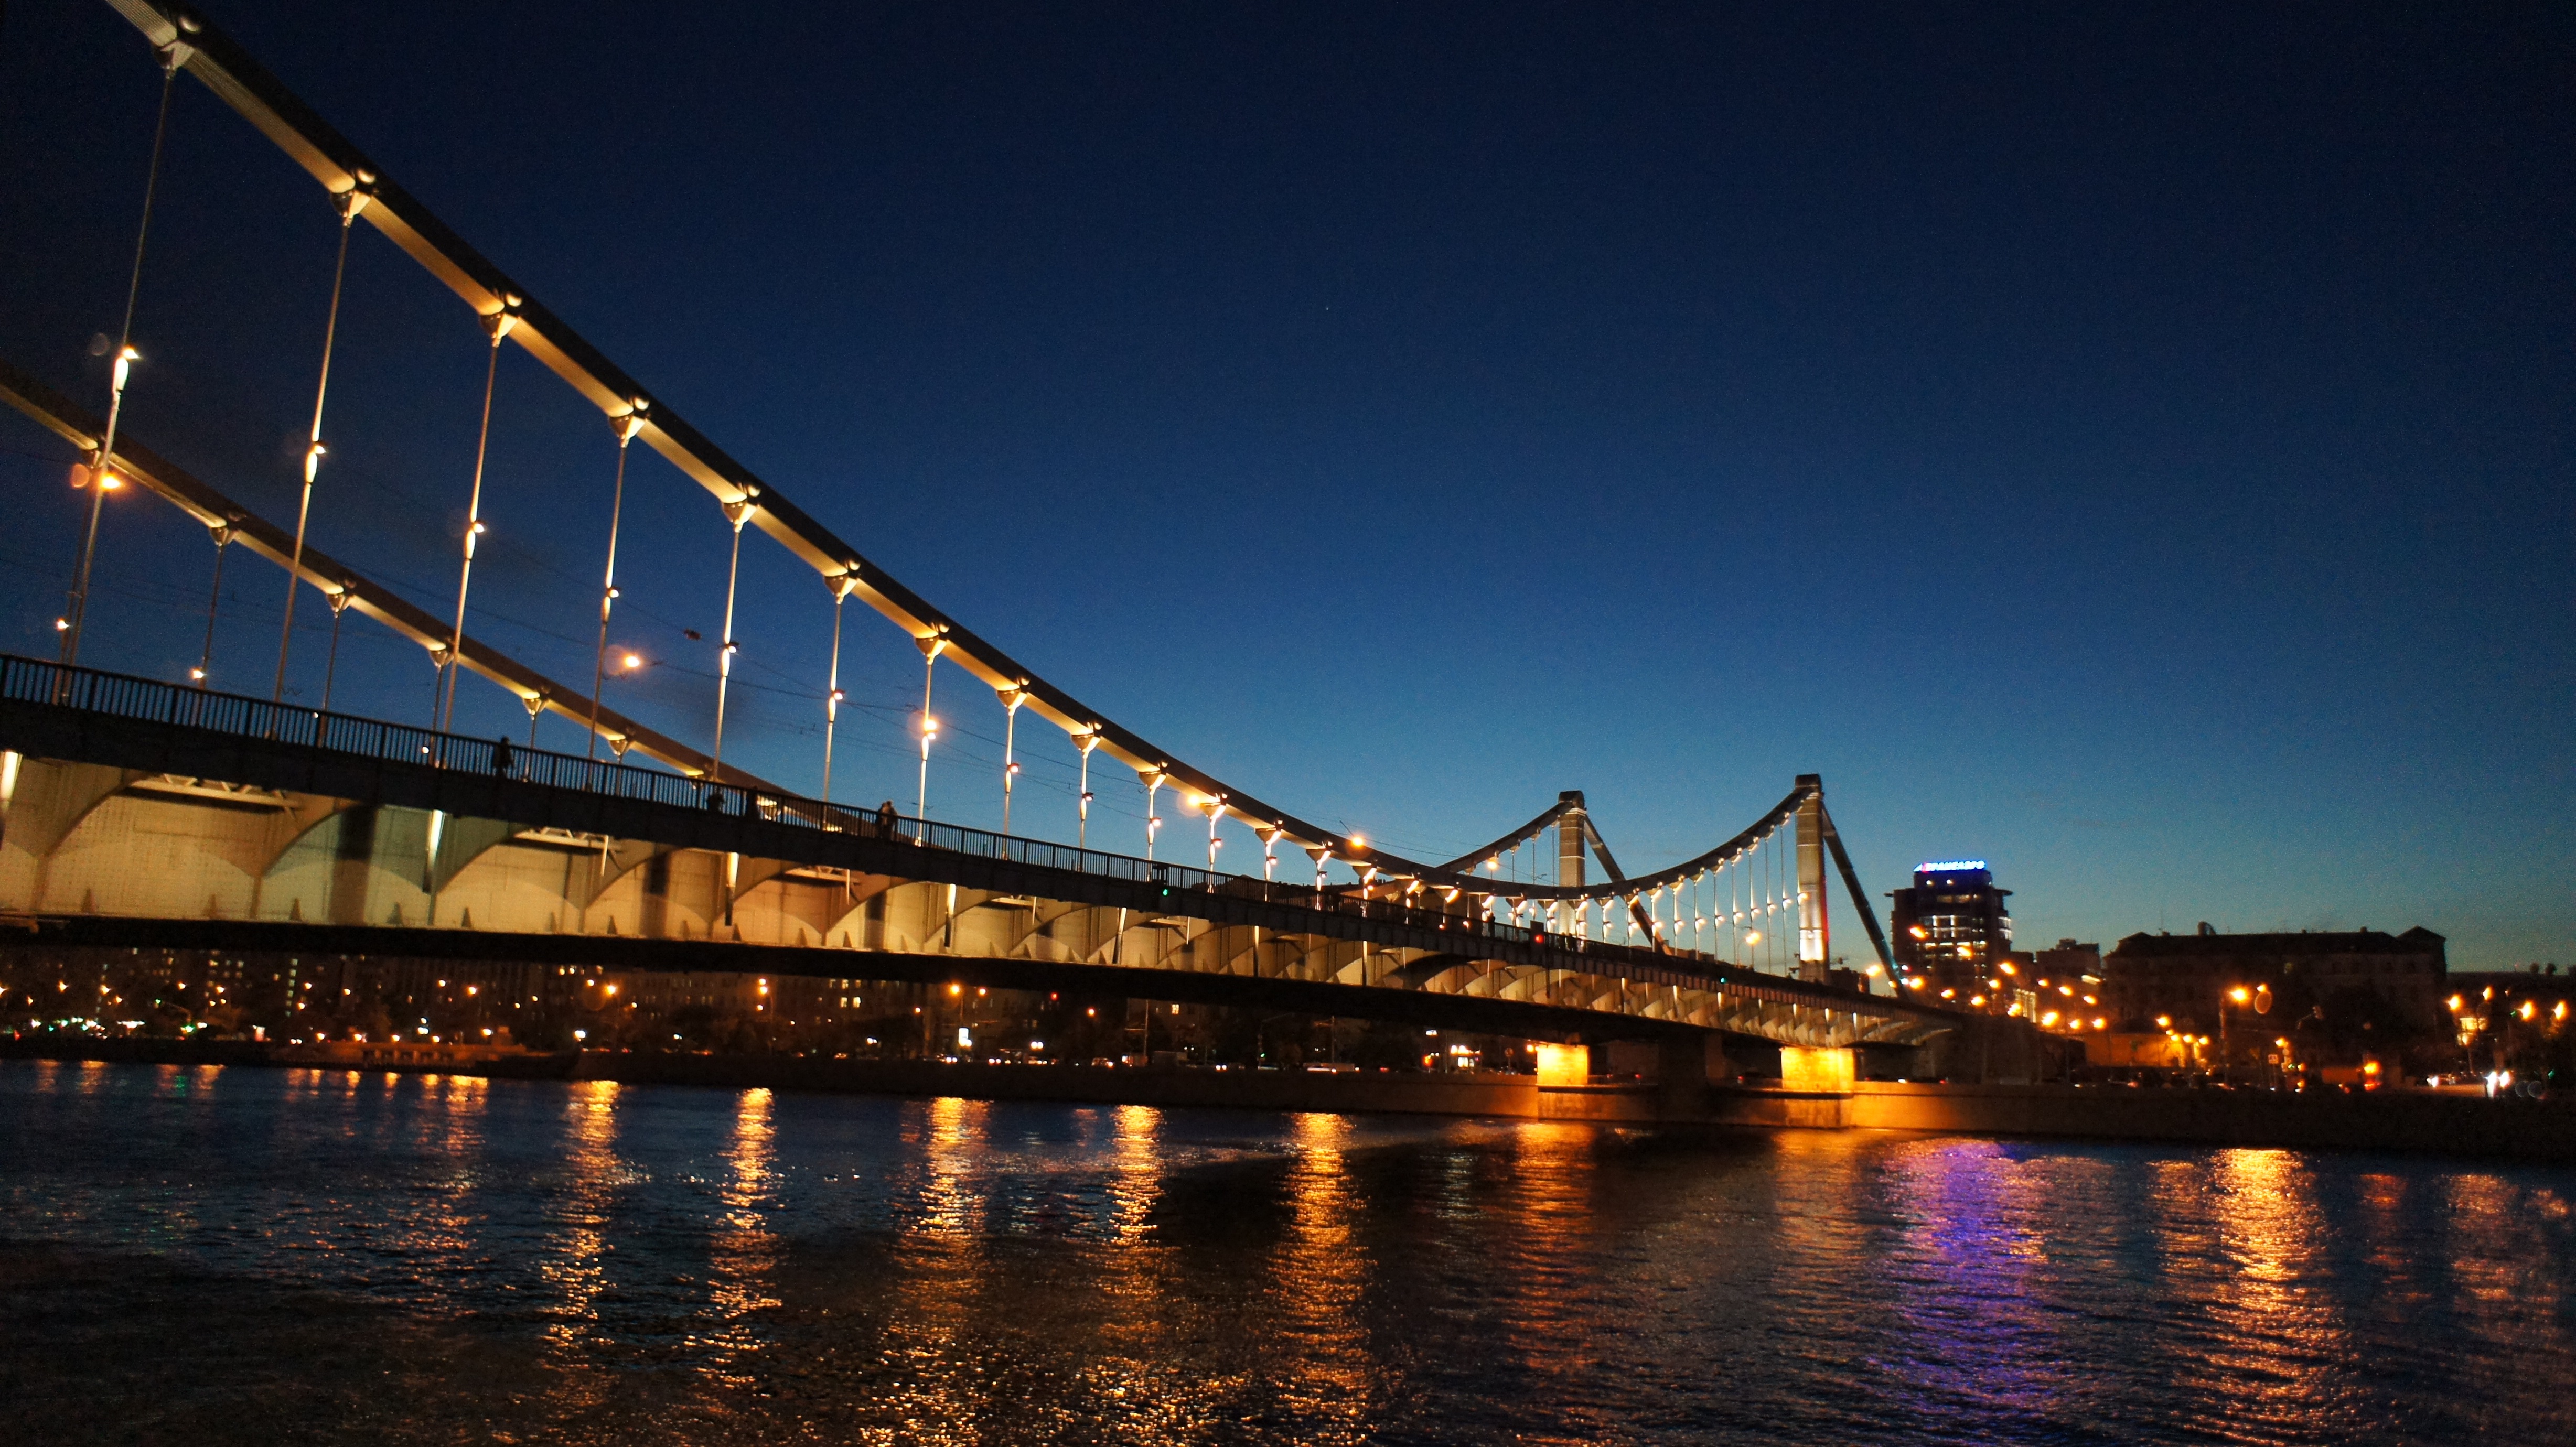
bridge, skyline, street, night, city, river, cityscape, dusk, evening, reflection, landmark, night city, lights, moscow, night view, city lights, cable stayed bridge, night moscow, nonbuilding structure